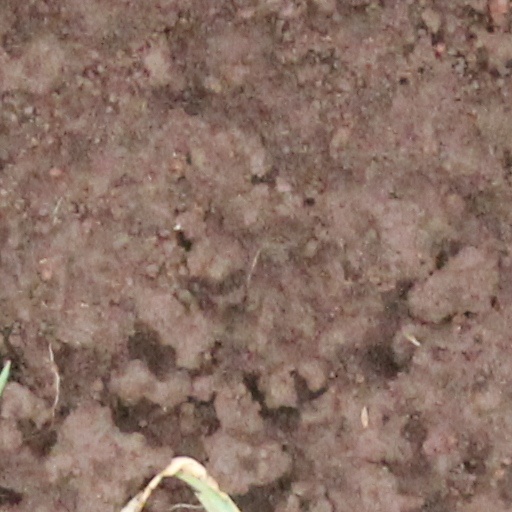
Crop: wheat